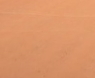
Surface type: ground